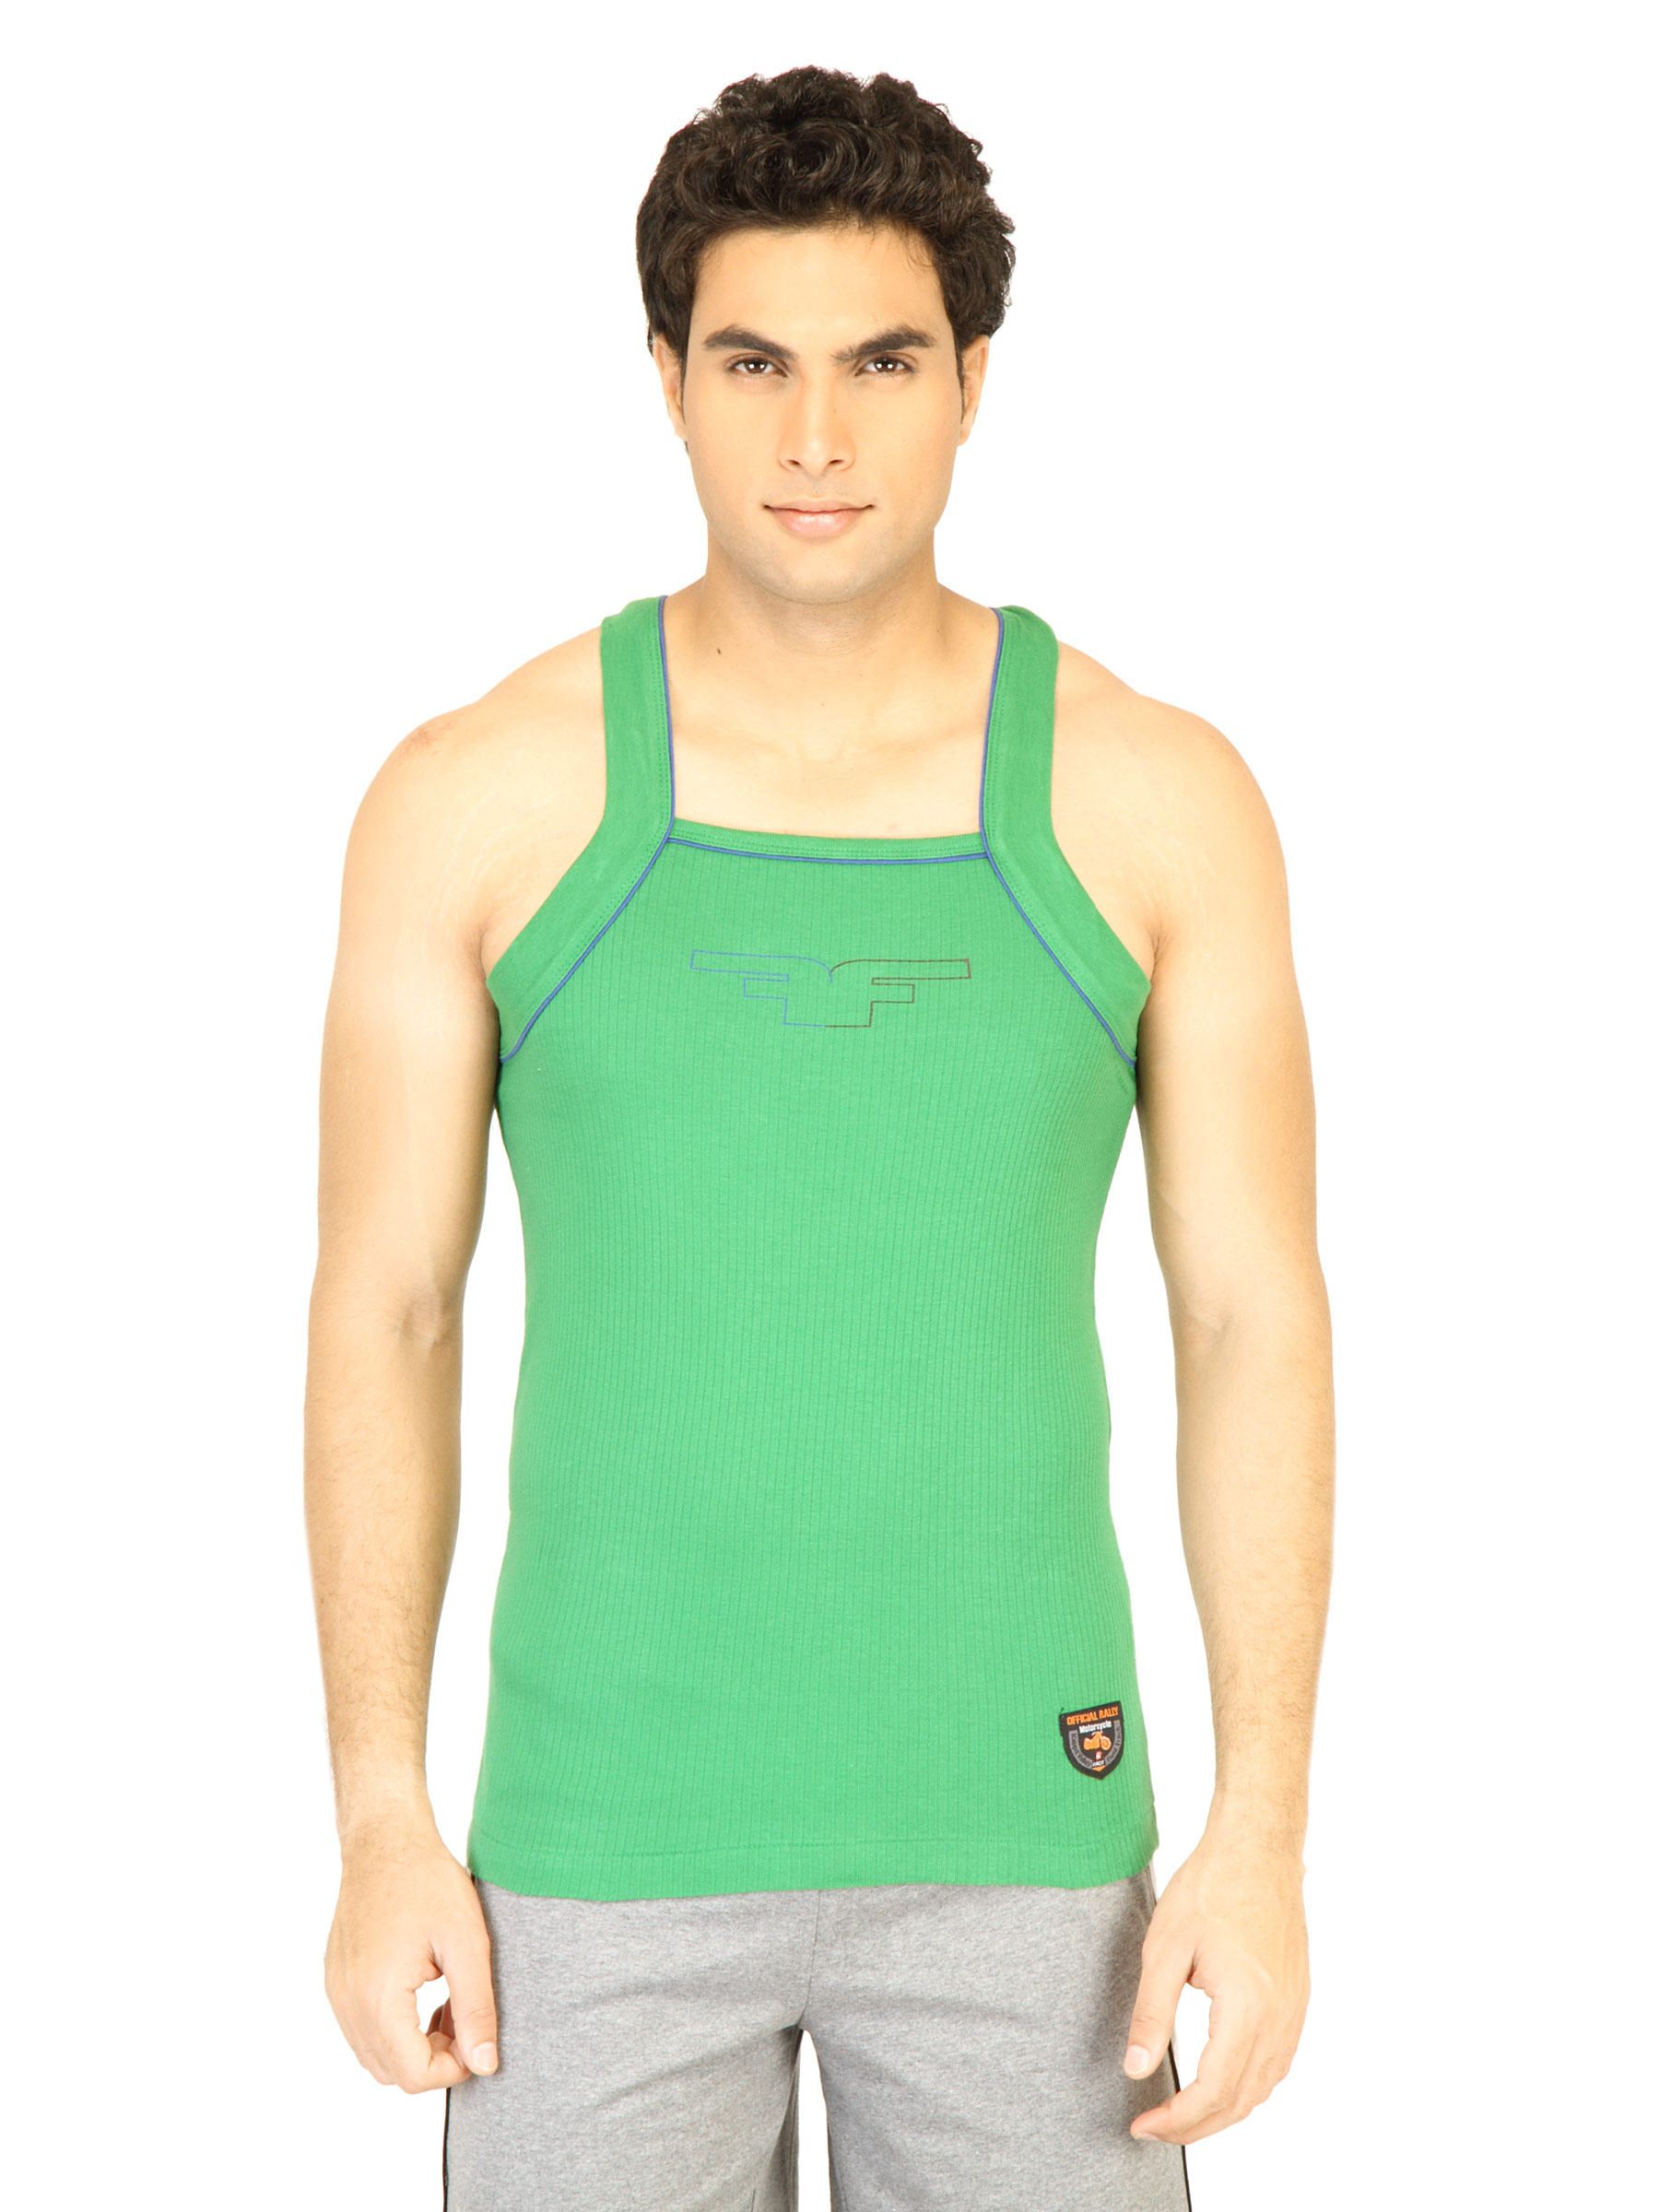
Facit Men Hunk Green Innerwear Vest
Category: Apparel / Innerwear / Innerwear Vests
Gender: Men
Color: Green
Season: Summer 2016
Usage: Casual